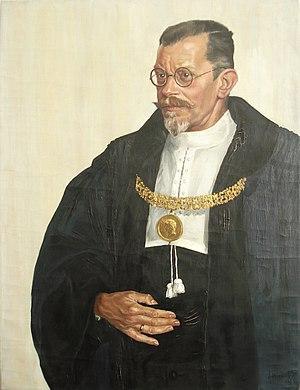
Albert Rehm est un philologue allemand né le 15 août 1871 à Augsbourg et mort le 31 juillet 1949 à Munich.